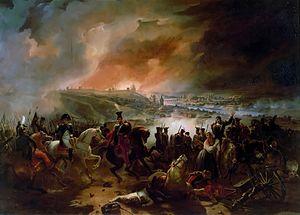
""Napoléon et le prince Poniatowski le 17 août 1812 lors de la bataille de Smolensk""